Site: brandenburg
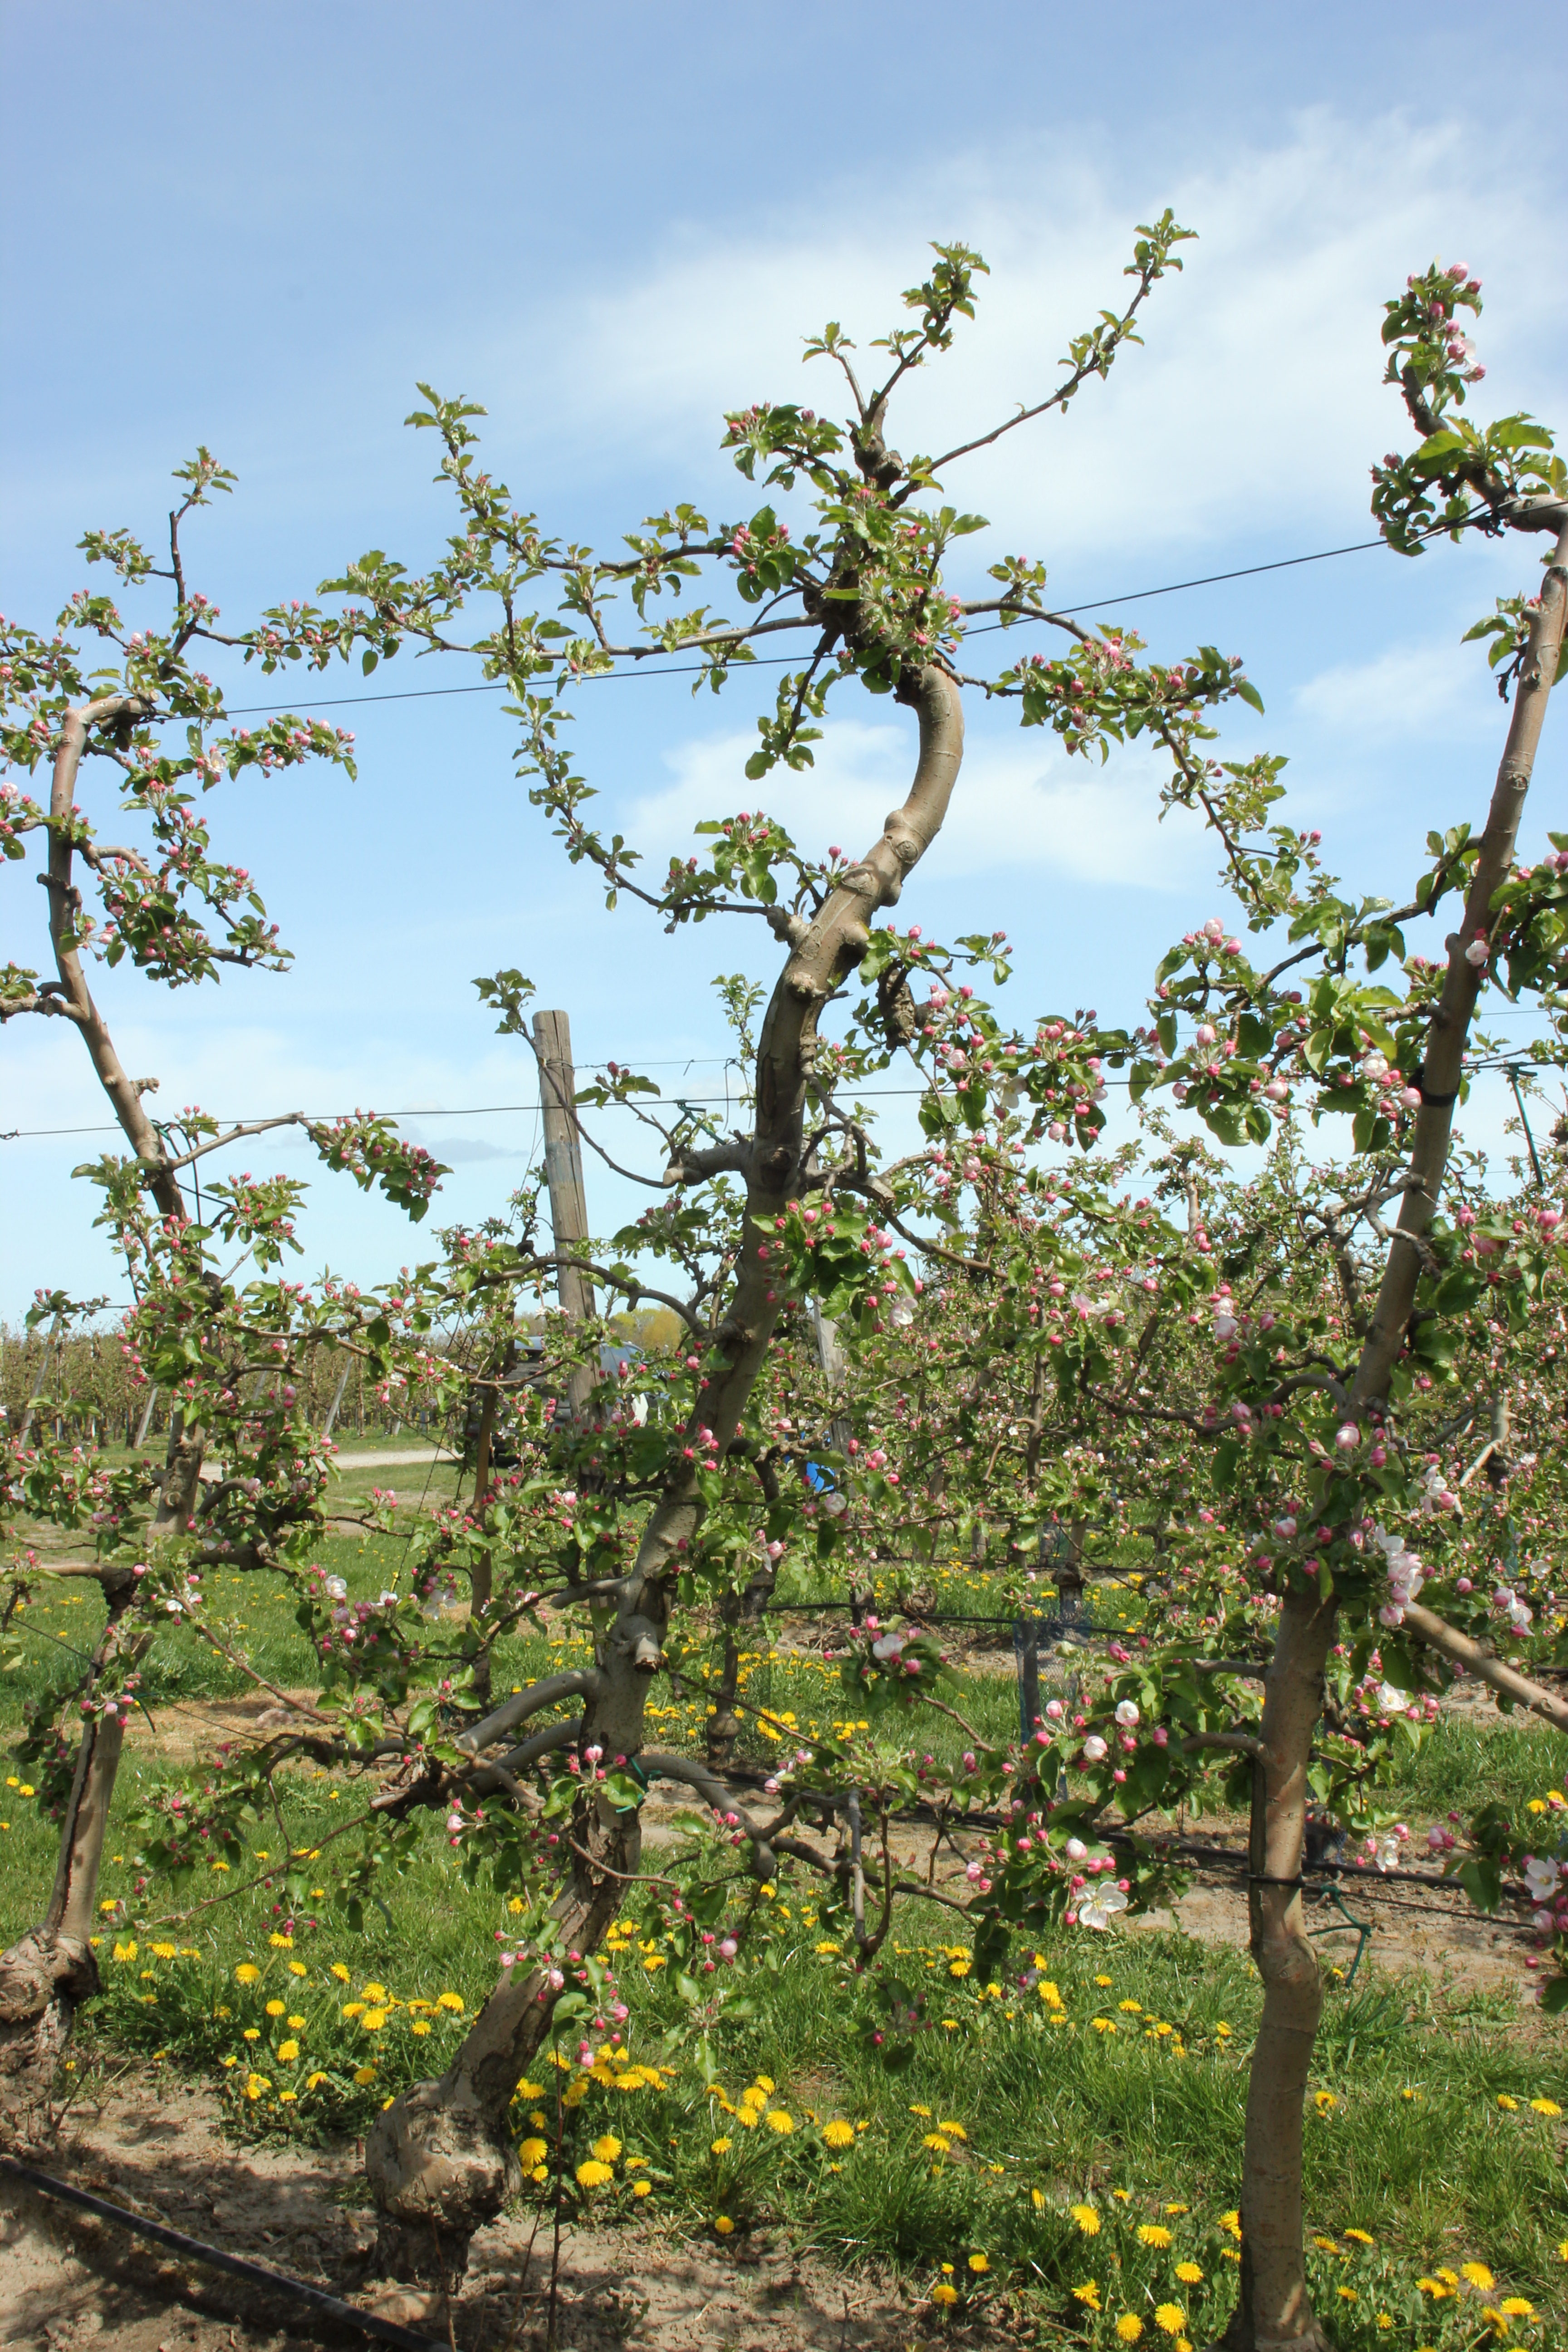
Growth stage (BBCH 57): Inflorescence emergence